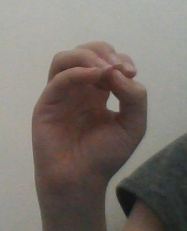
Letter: ha